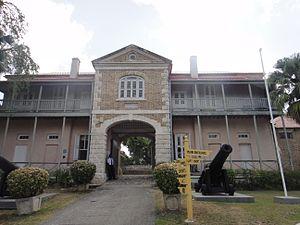
Centre historique de Bridgetown et sa garnison (Barbade) Español: El Centro histórico de Bridgetown y su guarnición militar 日本語: ブリッジタウン歴史地区とその要塞 中文: 布里奇顿及其军事要塞